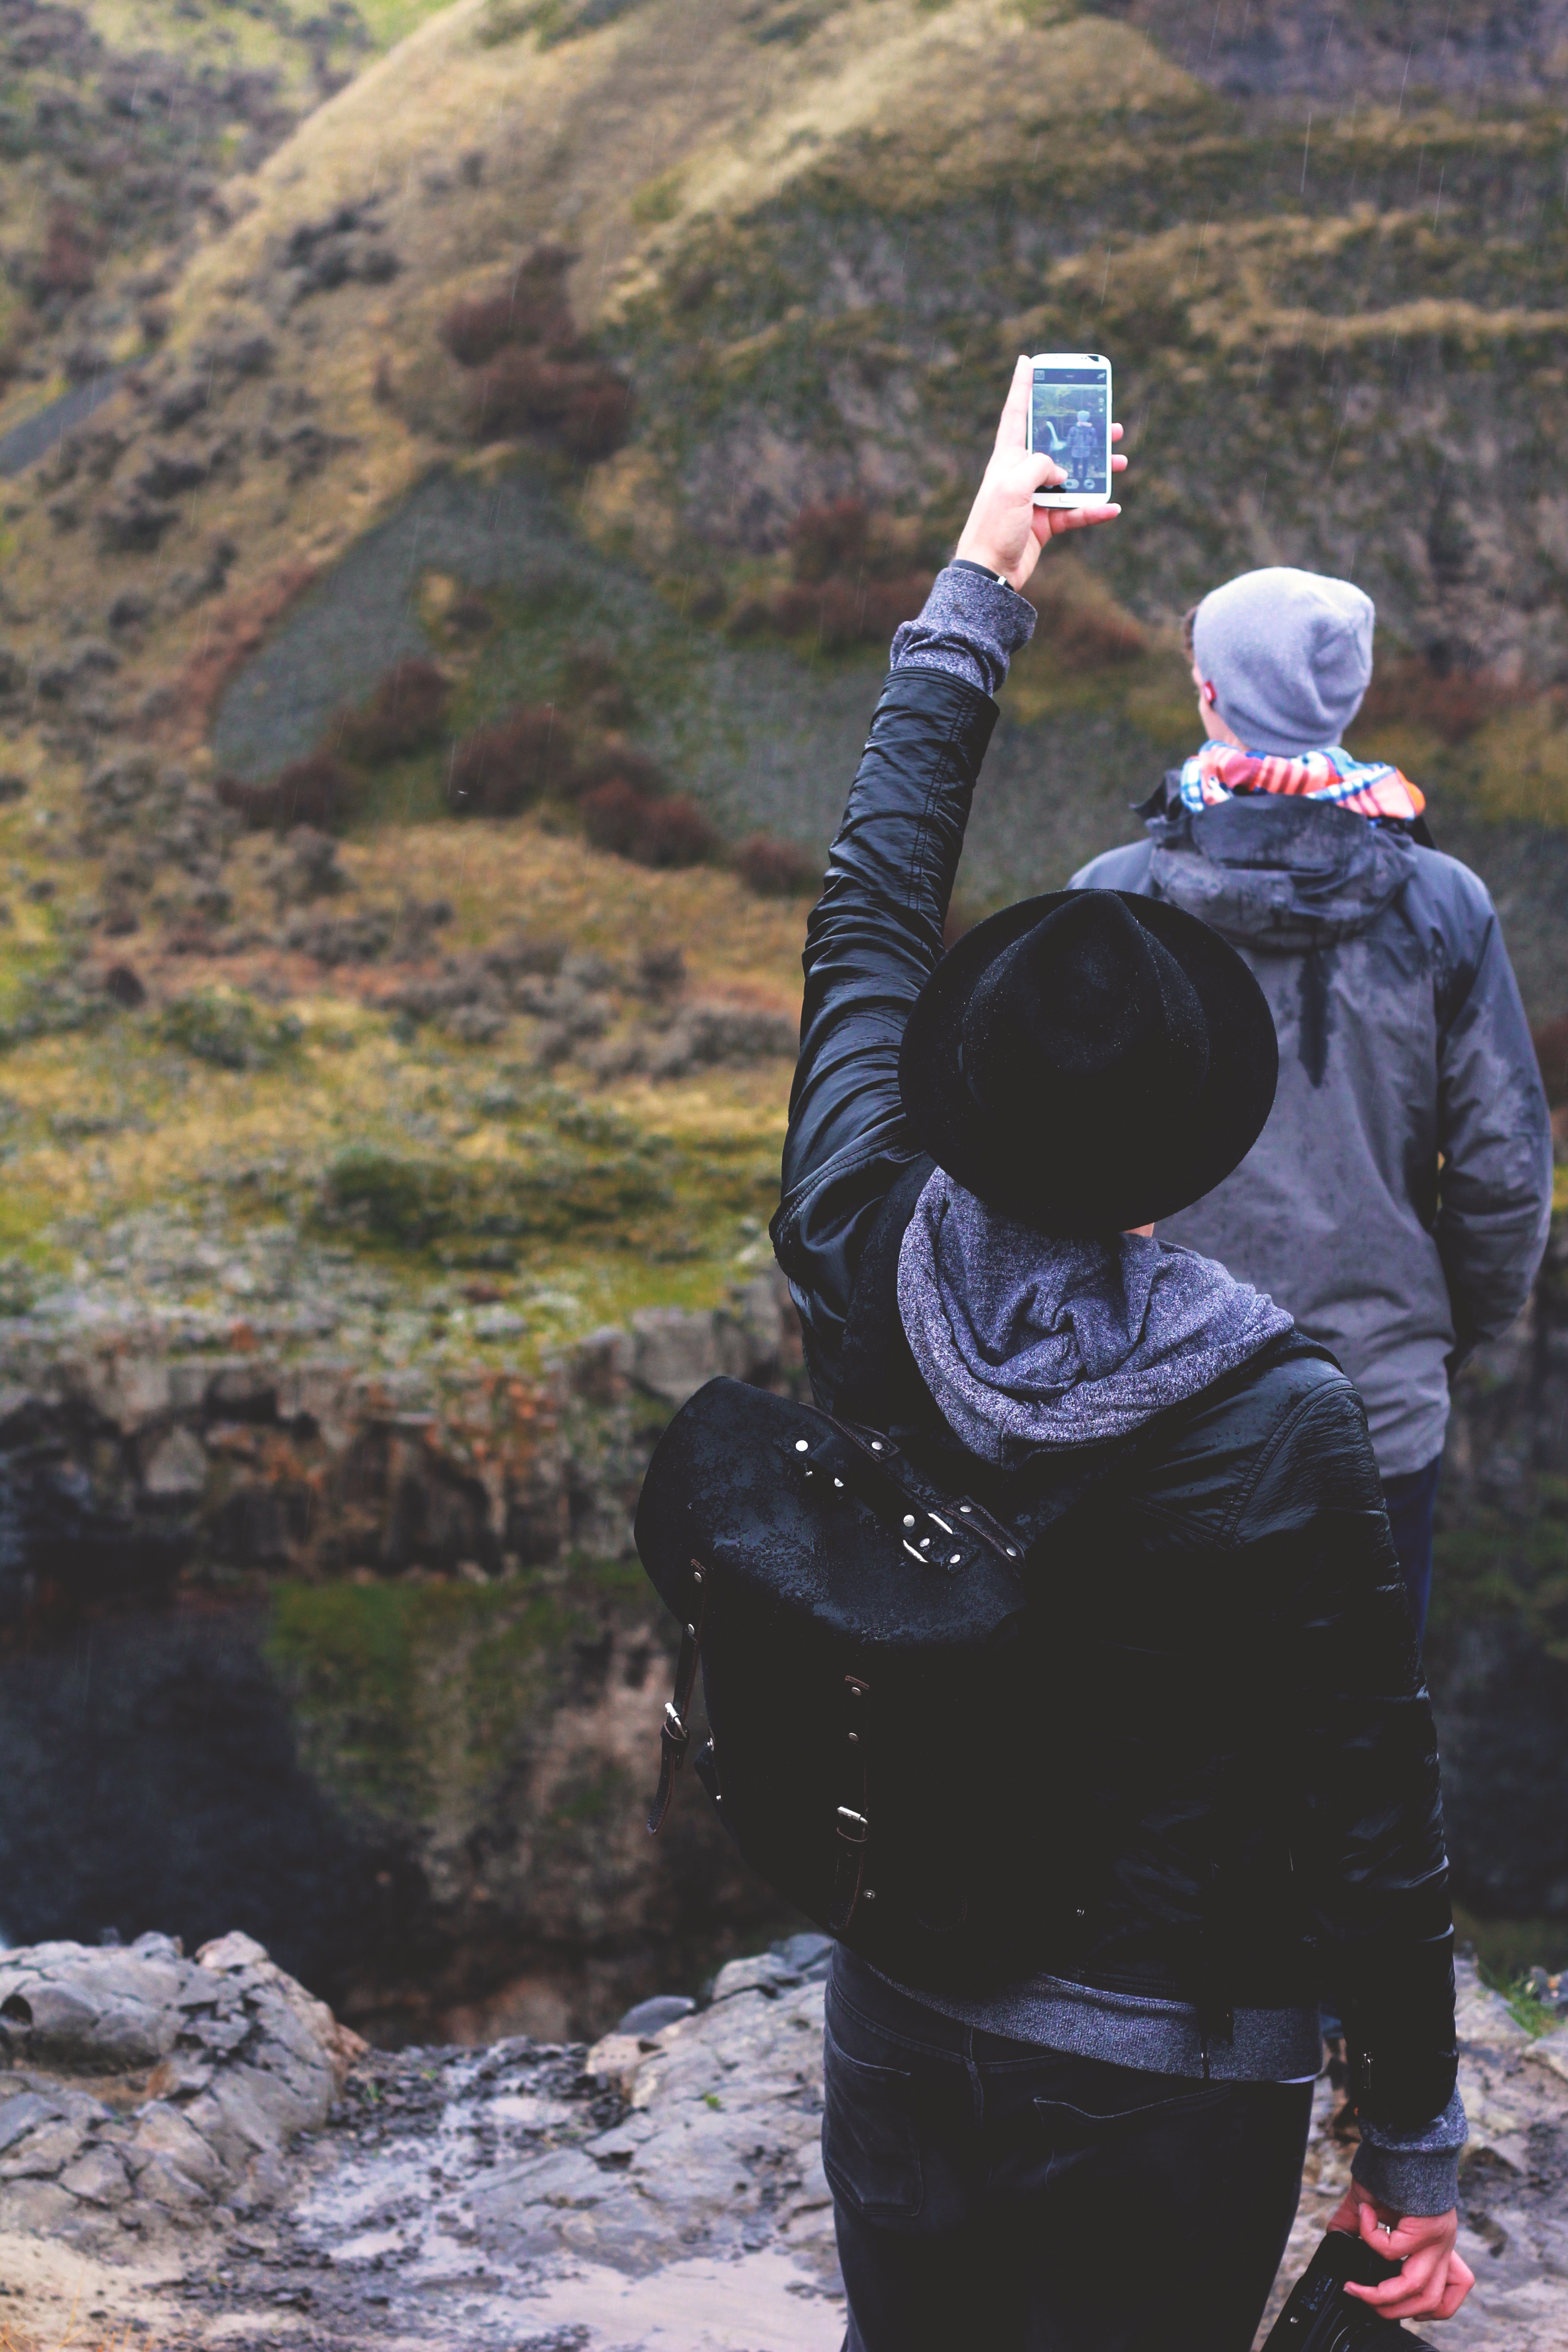
walking, adventure, extreme sport